Automotive lighting

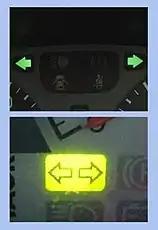
Two types of dashboard turn signal tell-tales

Turn signals are required to blink on and off, or "flash", at a steady rate of between 60 and 120 pulses per minute (1–2 Hz). International UN Regulations require that all turn signals flash in simultaneous phase; US regulations permit side marker lights wired for side turn signal functionality to flash in opposite-phase. An audio and/or visual tell-tale indicator is required, to advise the driver when the turn signals are activated and operating. This usually takes the form of one green light on the dashboard on cars from the 1950s or older, or two green indicator lights on cars from the 1960s to the present, and a rhythmic ticking sound generated electromechanically or electronically by the flasher. It is also required that the vehicle operator be alerted by much faster- or slower-than-normal flashing in the event a turn signal light fails.